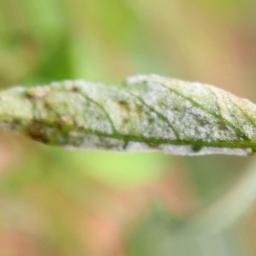
Label: powdery mildew